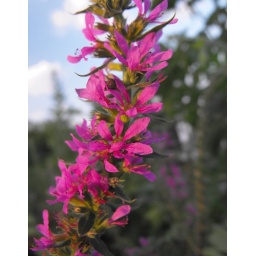
flower by the river